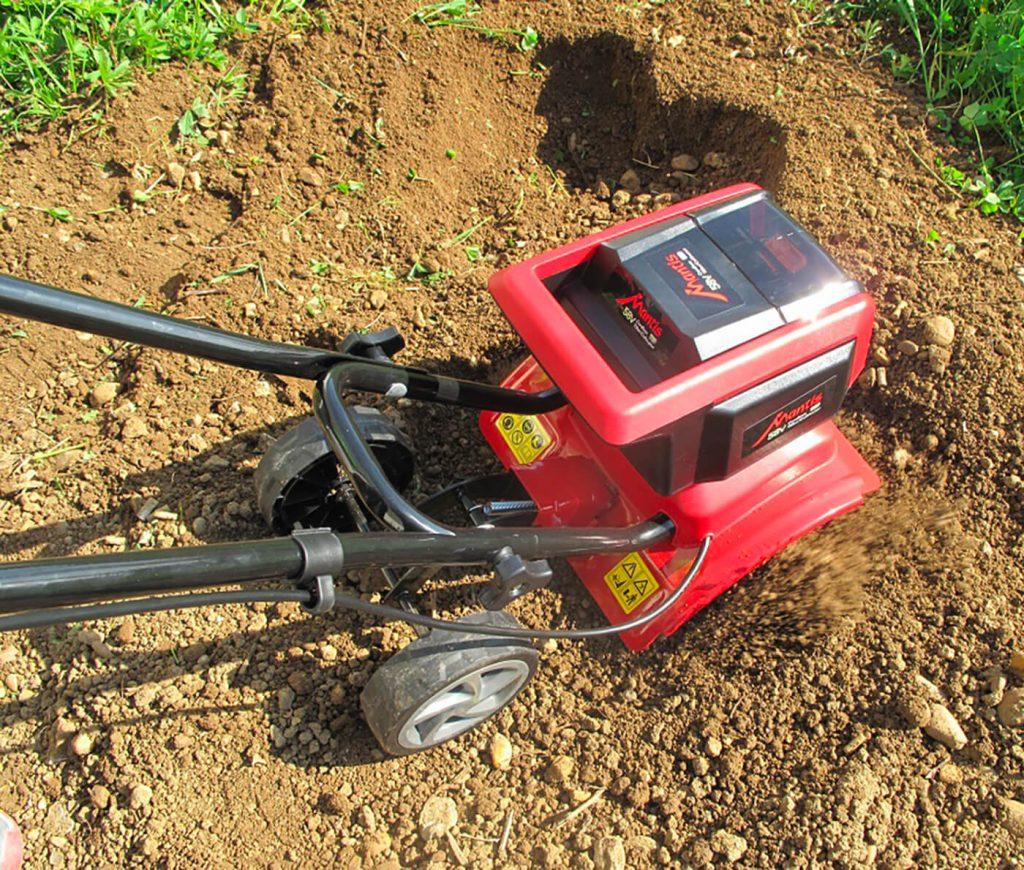
Mashine maalum yenye rangi nyekundu yenye magurudumu madogo yenye rangi nyeusi iliyopo katika eneo lenye udongo wa rangi nyeusi wenye kuashiria rutuba ikiashiria kuwa eneo la shamba linalotumia mashine hiyo kwa ajili ya shughuli za kilimo.